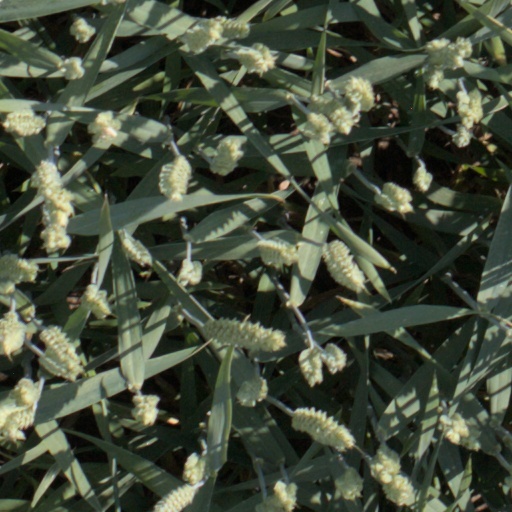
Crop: wheat